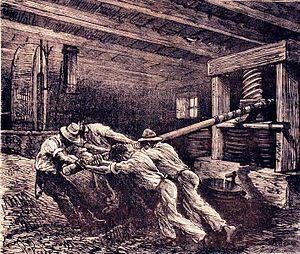
Récolte d'olive en Provence
Les olives de Nîmes sont protégées par une appellation d'origine contrôlée depuis un décret pris par l'INAO, le 2 mai 1995 et reconnues par l'Europe comme une Appellation d'origine protégée.
Le scourtin est une poche et un filtre qui permet, depuis l'Antiquité, d'extraire l'huile d'olive. Originellement réalisé en fibres végétales, il est actuellement réalisé en fibres synthétiques pour les professionnels qui s'en servent. Une dernière scourtinerie existe en France, à Nyons, dans la Drôme provençale. Fondée en 1882, elle perpétue toujours le tissage traditionnel tout en proposant aux particuliers des scourtins qui servent de tapis, dessous de plat et paillassons originaux.
L'huile d'olive de Provence est protégée par une appellation d'origine contrôlée à la suite d'une enquête diligentée par l'INAO, dont les conclusions ont été déposées auprès de la commission le 26 octobre 2006 et la signature du décret parut au Journal officiel le 14 mars 2007.
L'huile d'olive de Nîmes est protégée par une appellation d'origine contrôlée depuis un décret pris par l'INAO le 17 novembre 2007. Elle est produite dans les environs de Nîmes et dans le nord-est du département de l'Hérault en France. L'AOC huile d'olive de Nîmes est reconnue par l'Europe comme une appellation d'origine protégée.